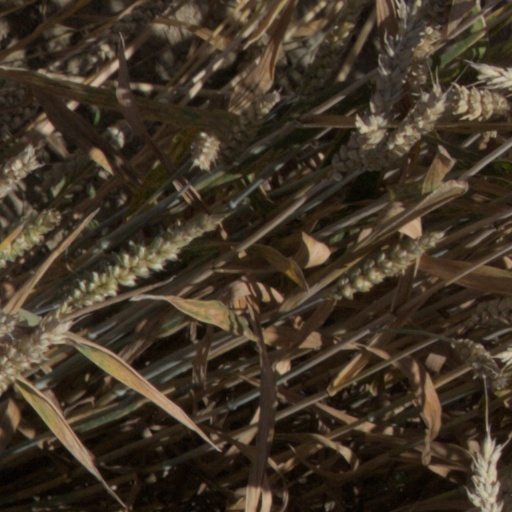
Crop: wheat